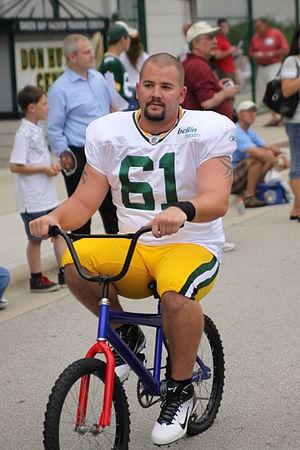
Brett Goode est un joueur américain de football américain. Il joue actuellement avec les Packers de Green Bay.